Informal Talks

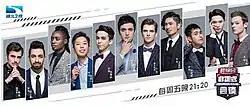
Season 2 Cast - Vlad Shergin, Mohammed Osama, James Ogbobe, Jack Kim, Alec Odahara, Brian Gonzalez, Alistair Bayley, Yūsuke Asai, Arash Estilaf, Steven Oo, Zach Ireland

Non-Summit is the original show. It is produced by Korean television company JTBC and features handsome Korean-speaking foreign men discussing a wide range of political and social issues.